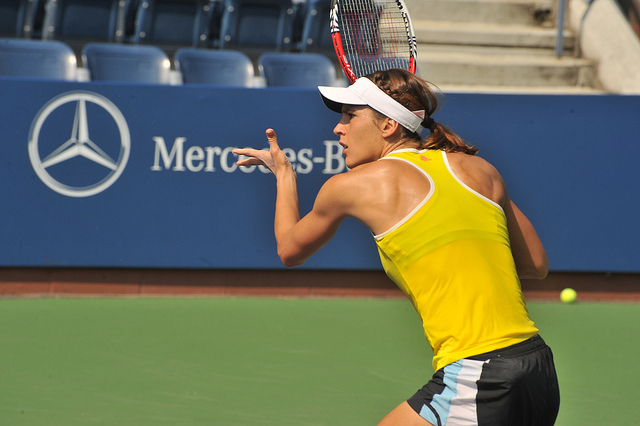
một nữ vận động viên tennis đang chuẩn bị đánh bóng ở trên sân